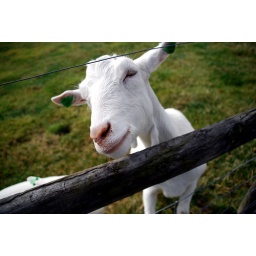
A cute smiling goat taken at a farm in Shropshire